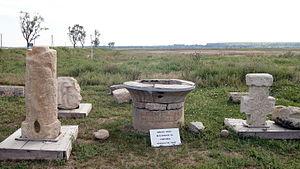
Floci, encore appelée la Târgul de Floci ou Cetatea de Floci est une ville roumaine de la principauté de Valachie, sur le Danube, aujourd'hui disparue.